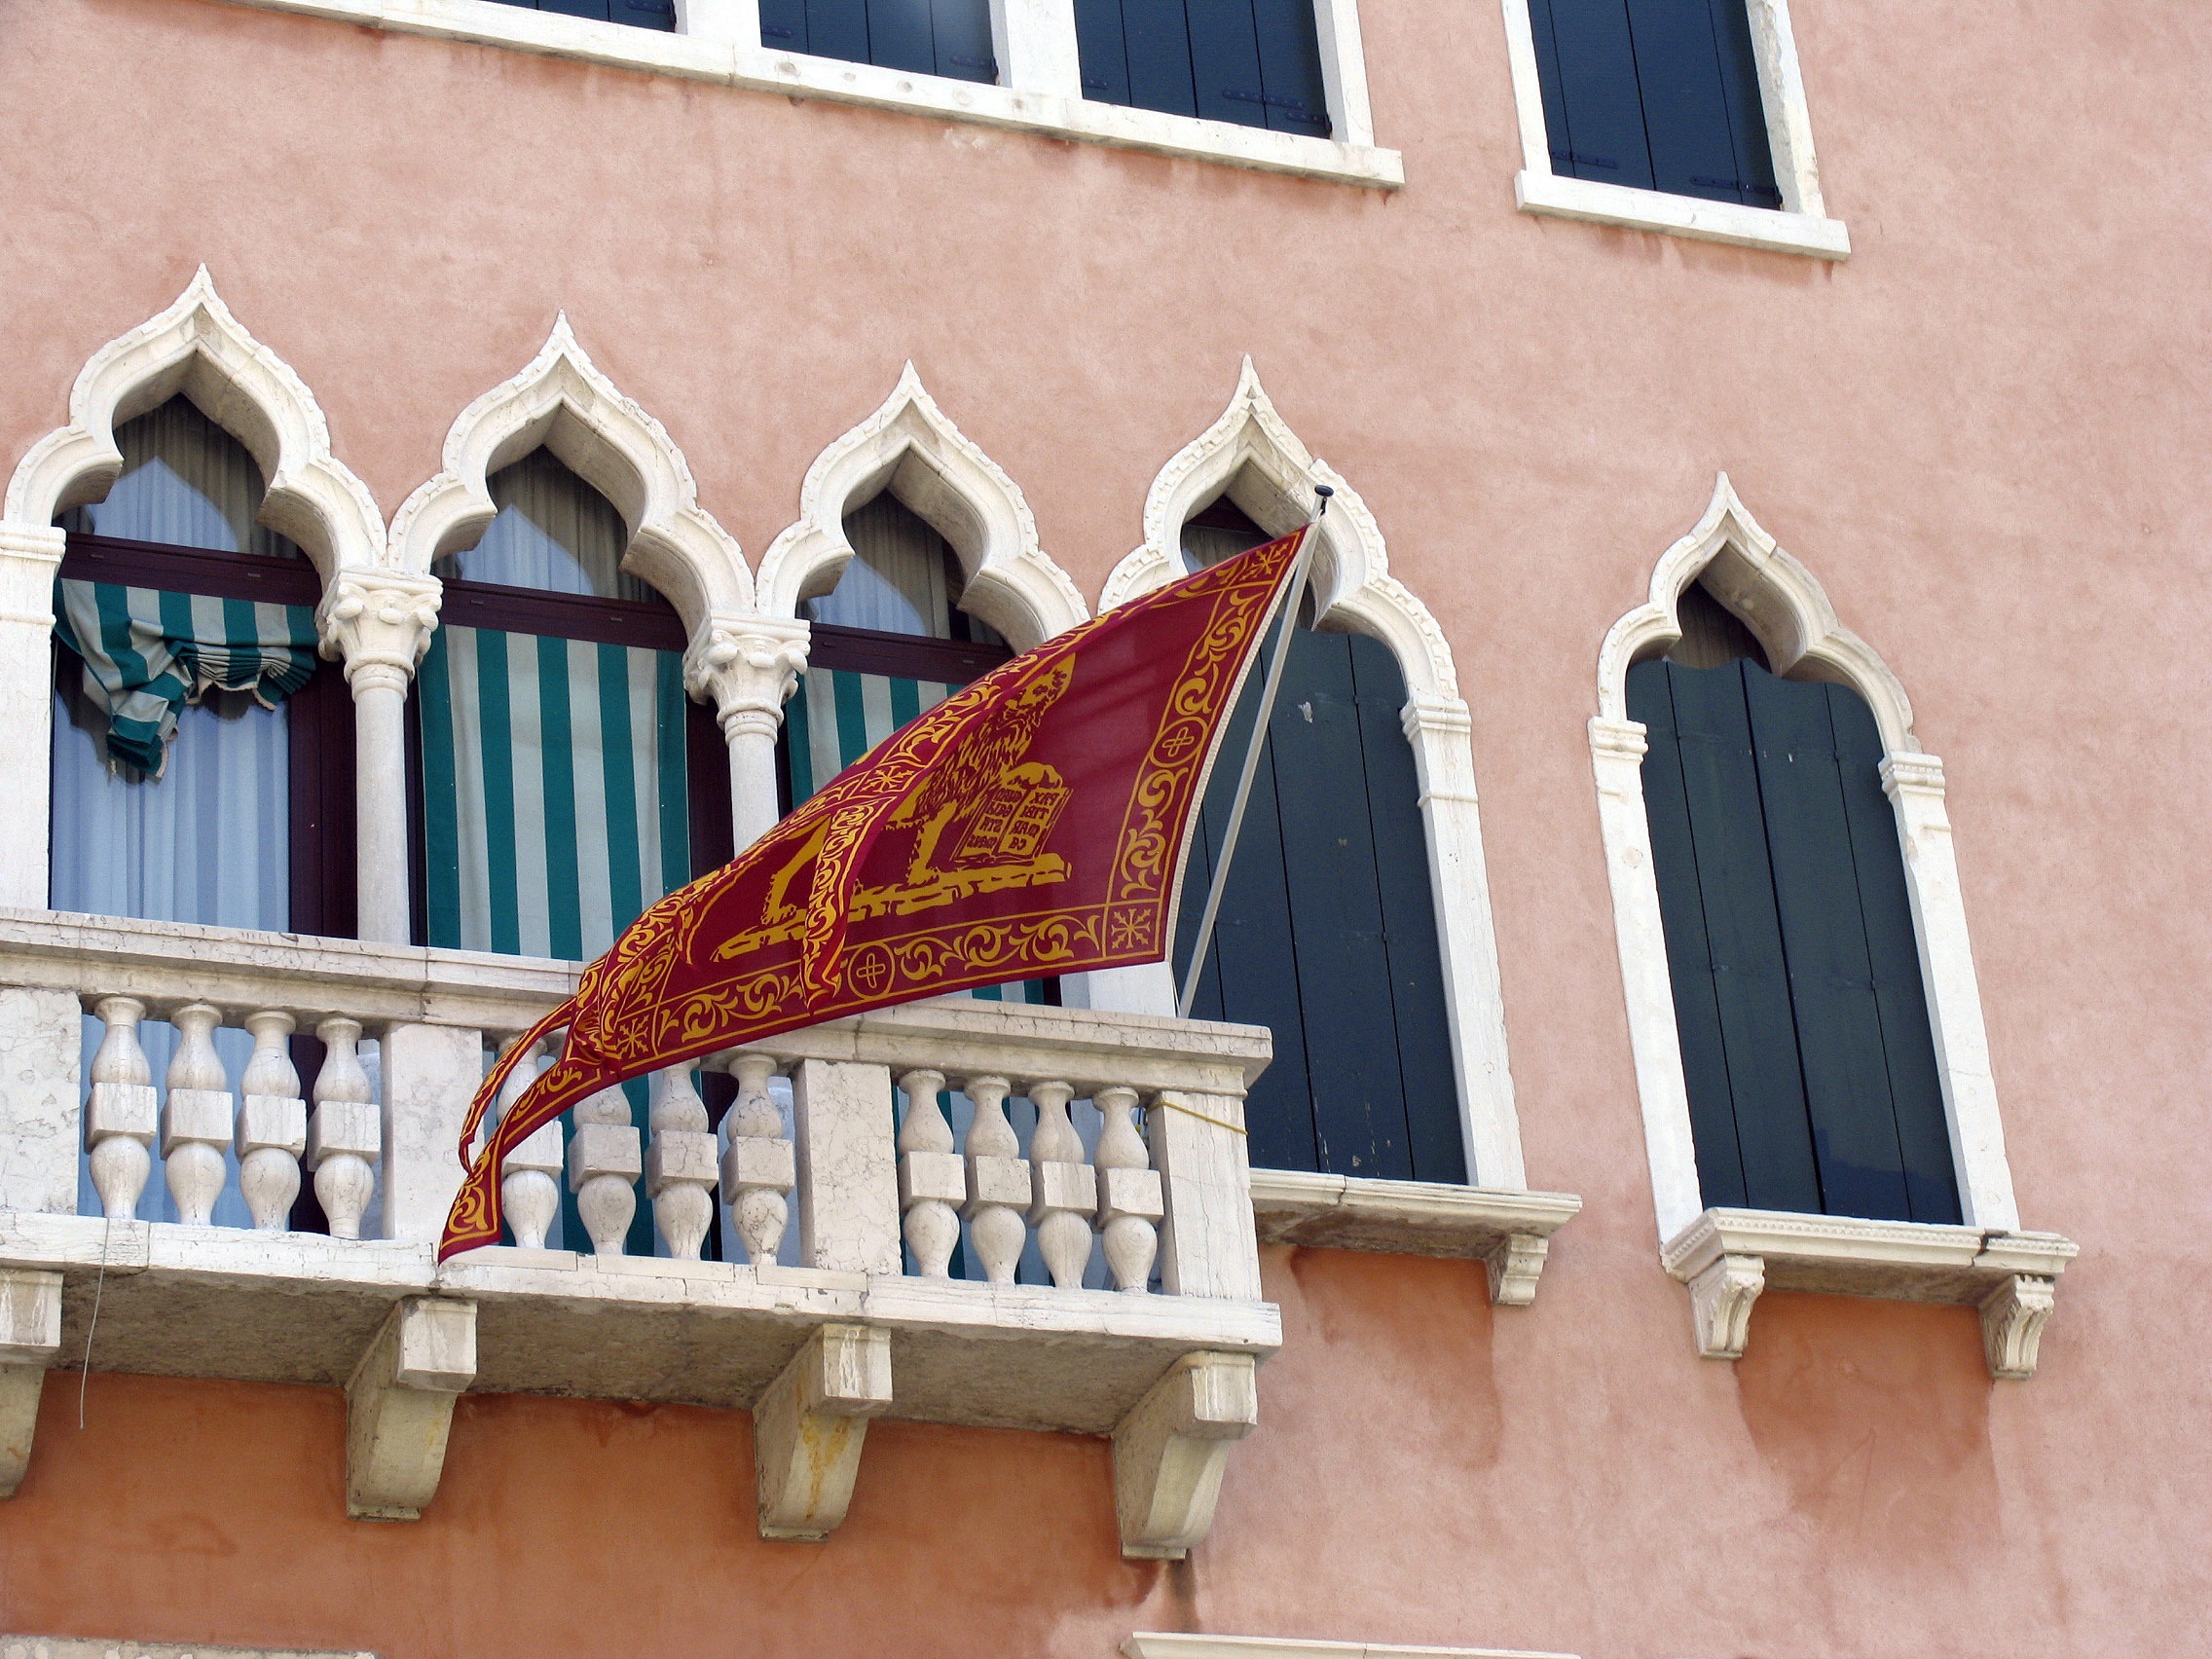
water, architecture, house, window, roof, wall, balcony, color, flag, facade, venice, blue